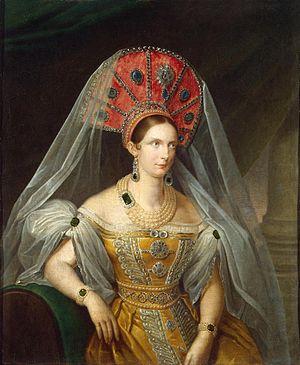
Les conjointes des souverains polonais recevaient le titre de leur époux, ducs puis rois. Le titre de reine, en particulier, fut porté indifféremment par les épouses des rois de Pologne, mais également par les deux monarques féminins que connut la Pologne. Leurs maris étaient jure uxoris monarques en titre.